Abolhassan Sadighi

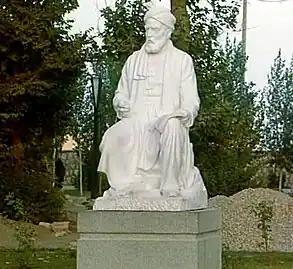
Ferdowsi's statue, in his mausoleum

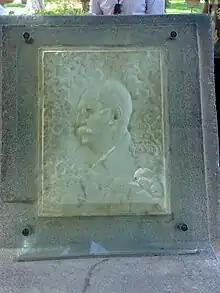
Projected picture on Ghaffari's mausoleum in Nishapur

Italian sculptor Gostinus Ambrosi writes in his diary after visiting Ferdowsi's statue in Villa Borgs of Rome: